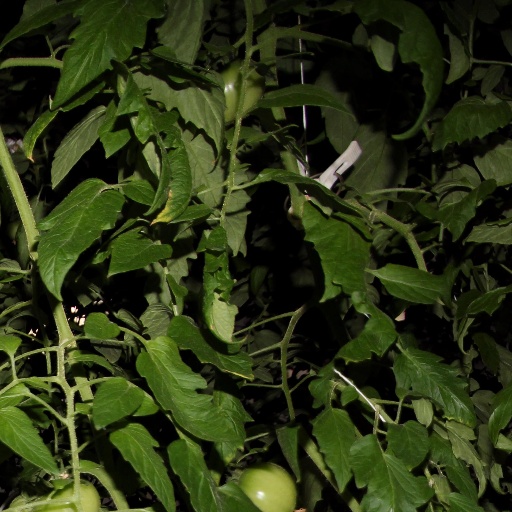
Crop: tomato